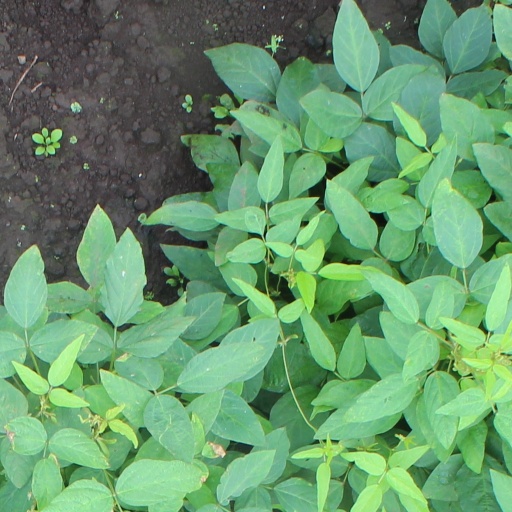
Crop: soybean